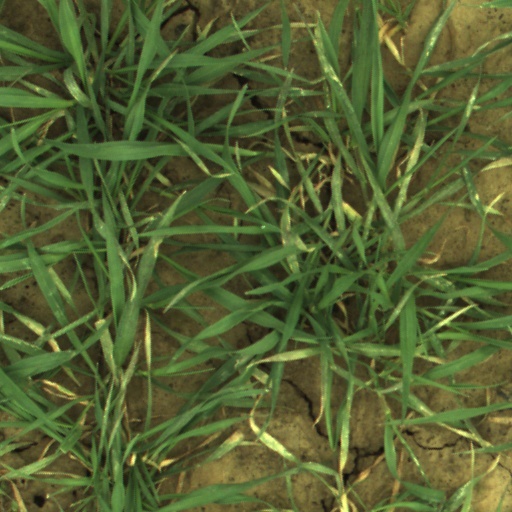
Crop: wheat